Va'etchanan

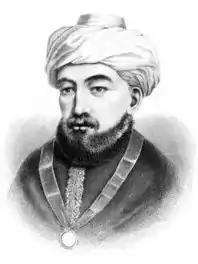
Moses Maimonides

Abaye interpreted the words "and you shall love the Lord your God" in Deuteronomy 6:5 to teach that one should strive through one's actions to cause others to love the Name of Heaven. So that if people see that those who study Torah and Mishnah are honest in business and speak pleasantly, then they will accord honor to the Name of God. But if people see that those who study Torah and Mishnah are dishonest in business and discourteous, then they will associate their shortcomings with their being Torah scholars.